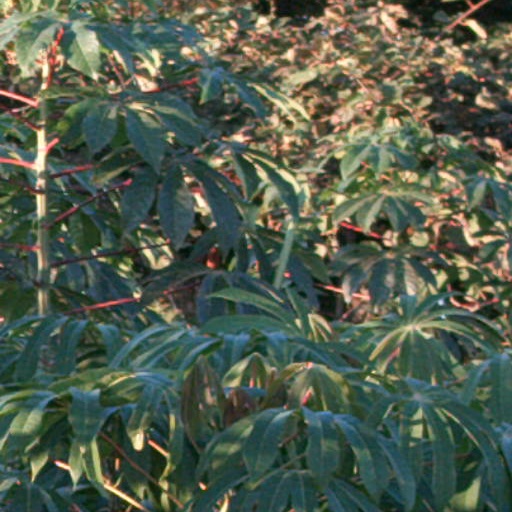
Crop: cassava